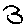
Label: 3